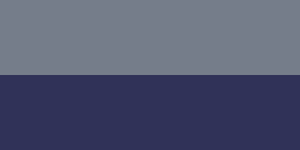
Drapeau de la branche des communications et de l'électronique des Forces canadiennes
La Branche des communications et de l'électronique est une branche du personnel des Forces armées canadiennes. La composante de l'Armée canadienne de la branche est désignée par le nom de Corps des transmissions royal du Canada.